Crack cocaine

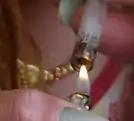
A love rose being used to smoke crack cocaine

People often freebase crack with a pipe made from a small glass tube, often taken from "love roses", small glass tubes with a paper rose that are promoted as romantic gifts. These are sometimes called "stems", "horns", "blasters" and "straight shooters". A small piece of clean heavy copper or occasionally stainless steel scouring padoften called a "brillo" (actual Brillo Pads contain soap, and are not used) or "chore" (named for Chore Boy brand copper scouring pads)serves as a reduction base and flow modulator in which the "rock" can be melted and boiled to vapor. Crack is smoked by placing it at the end of the pipe; a flame held close to it produces vapor, which is then inhaled by the smoker.